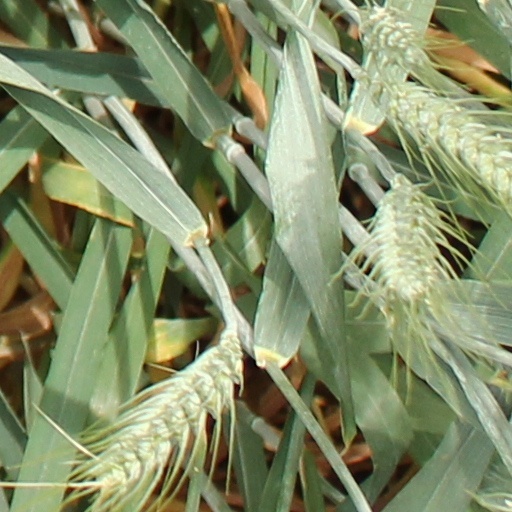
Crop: wheat